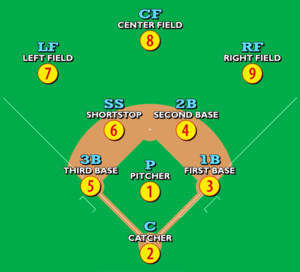
Baseball / Teknikker / Defensiven
Udeholdets spilleres placering
"Baseball er et amerikansk boldspil i familie med rundbold mellem to hold, der normalt består af ni spillere hver. En kamp forløber ved, at holdene skiftes til at være ""inde"" og ""ude"". Fra indeholdet skal en spiller forsøge at slå til en bold, som en af udeholdets spillere kaster. Bolden er læderbetrukket og hård med en kerne af kork og gummi, og batteren har et cylindrisk træbat, som han forsøger at ramme den med.